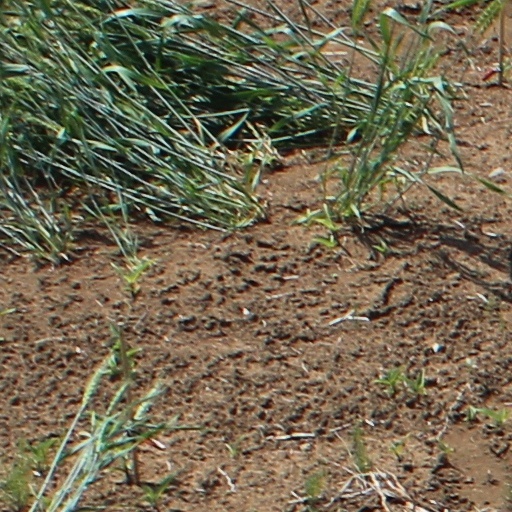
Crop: wheat